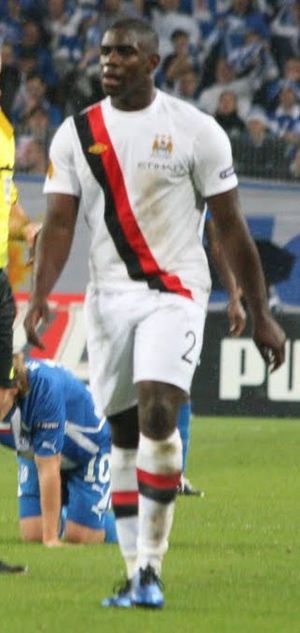
Micah Richards
Micah Lincoln Richards er en engelsk fodboldspiller, der spiller som forsvarer hos klubben Aston Villa. Han har været tilknyttet City hele sin seniorkarriere, startende i 2005. Hans debutkamp faldt den 12. februar 2006 i et opgør mod Charlton Athletic.